Volkswagen Truck & Bus

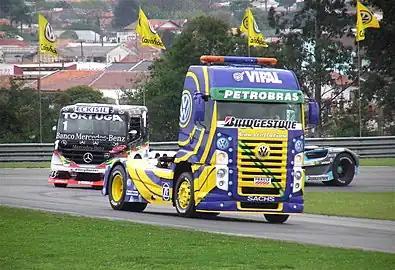
A Constellation pace truck leading the field at the 2006 Curitiba round of the Brazilian Fórmula Truck championship

Volkswagen Caminhões e Ônibus competes in the Brazilian Fórmula Truck championship, with four drivers. The Volkswagen Constellation 18.310 Titan tractor unit is used; they are driven by Renato Martins, Felipe Giaffone, Walmir Benavides and Débora Rodrigues. Furthermore, an additional Constellation is used as the official pace truck, driven by Ana Lúcia Lopes.